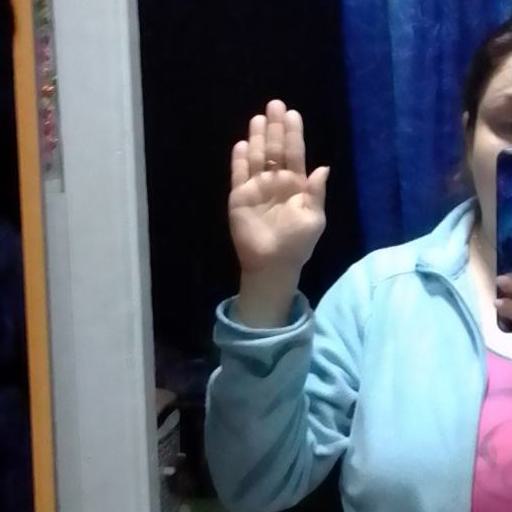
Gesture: stop